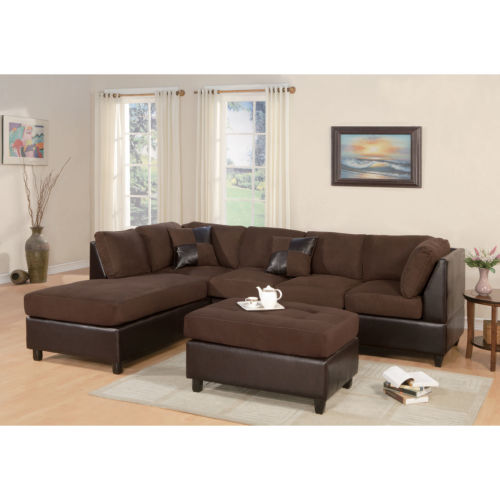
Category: sofa